Getty Square

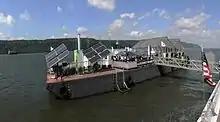
The Science Barge

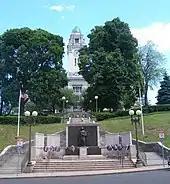
Yonkers City Hall with Washington Park Veterans Memorial in foreground

The square is named for Robert Parkhill Getty, a prominent merchant and civic leader in the 1800s. The area was the heart of a Dutch patroonship granted to the first lawyer in the New World, Adriaen van der Donck, who built both saw and grist mills on what was then the "Saeck Kill", later to become the "Nepperhan River" and today's Saw Mill.